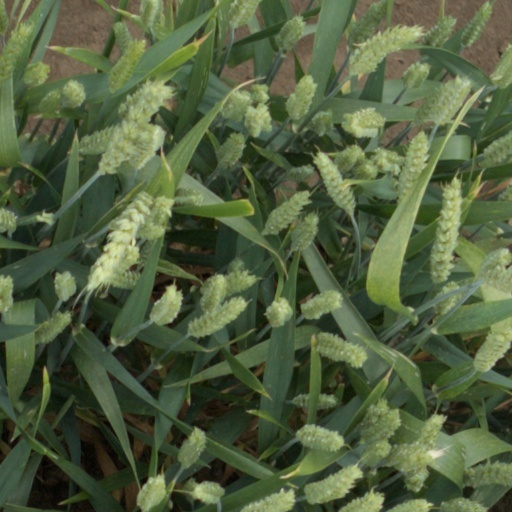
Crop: wheat